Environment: real
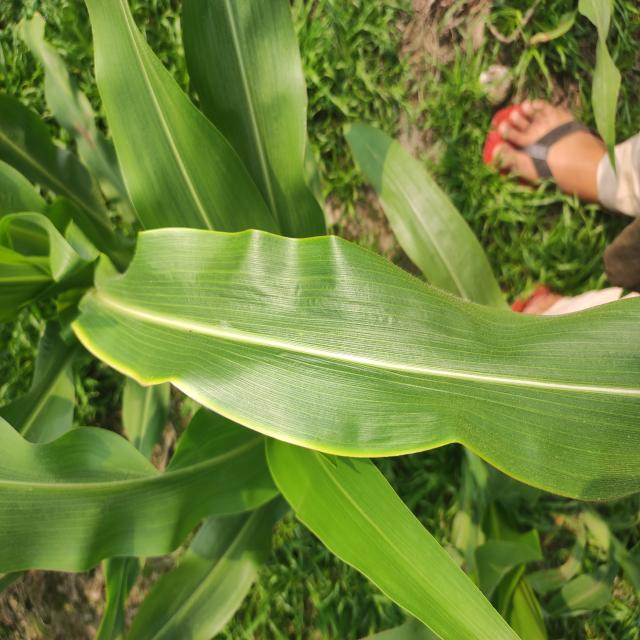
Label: healthy